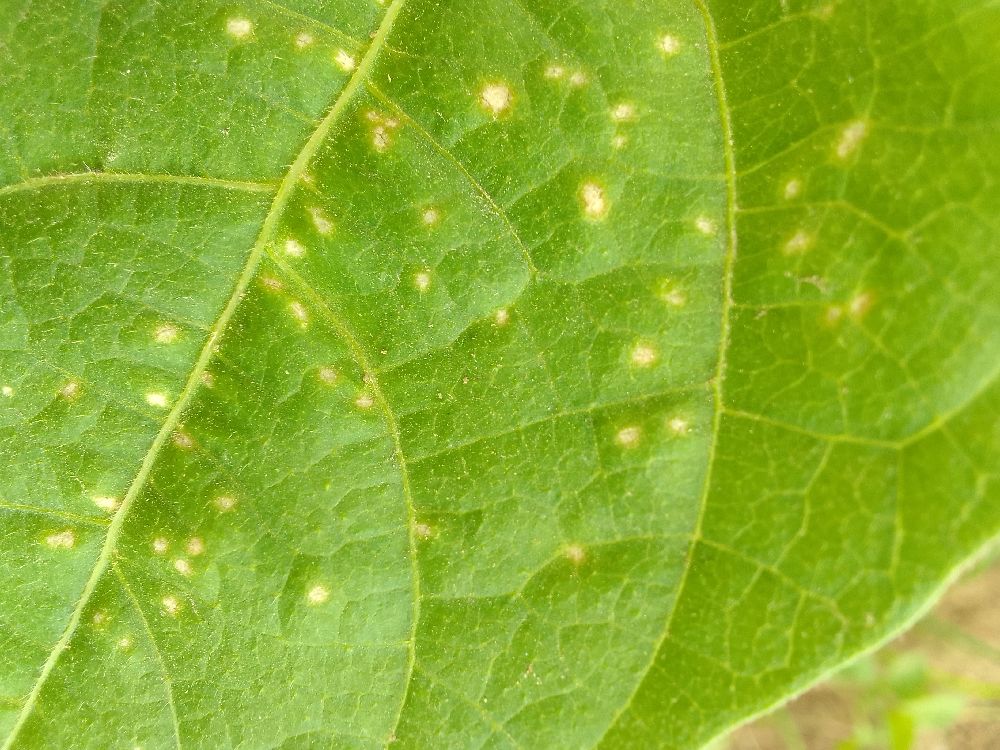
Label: rust